Decimal time

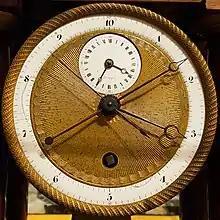
French decimal clock from the time of the French Revolution. The large dial shows the ten hours of the decimal day in Arabic numerals, while the small dial shows the two 12-hour periods of the standard 24-hour day in Roman numerals.

Decimal time is the representation of the time of day using units which are decimally related. This term is often used specifically to refer to the French Republican calendar time system used in France from 1794 to 1800, during the French Revolution, which divided the day into 10 decimal hours, each decimal hour into 100 decimal minutes and each decimal minute into 100 decimal seconds (100,000 decimal seconds per day), as opposed to the more familiar standard time, which divides the day into 24 hours, each hour into 60 minutes and each minute into 60 seconds (86,400 SI seconds per day).